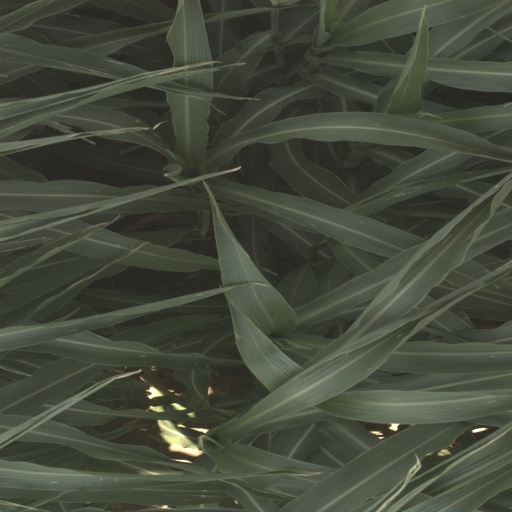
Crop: sorghum